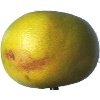
Label: pomelo_sweetie